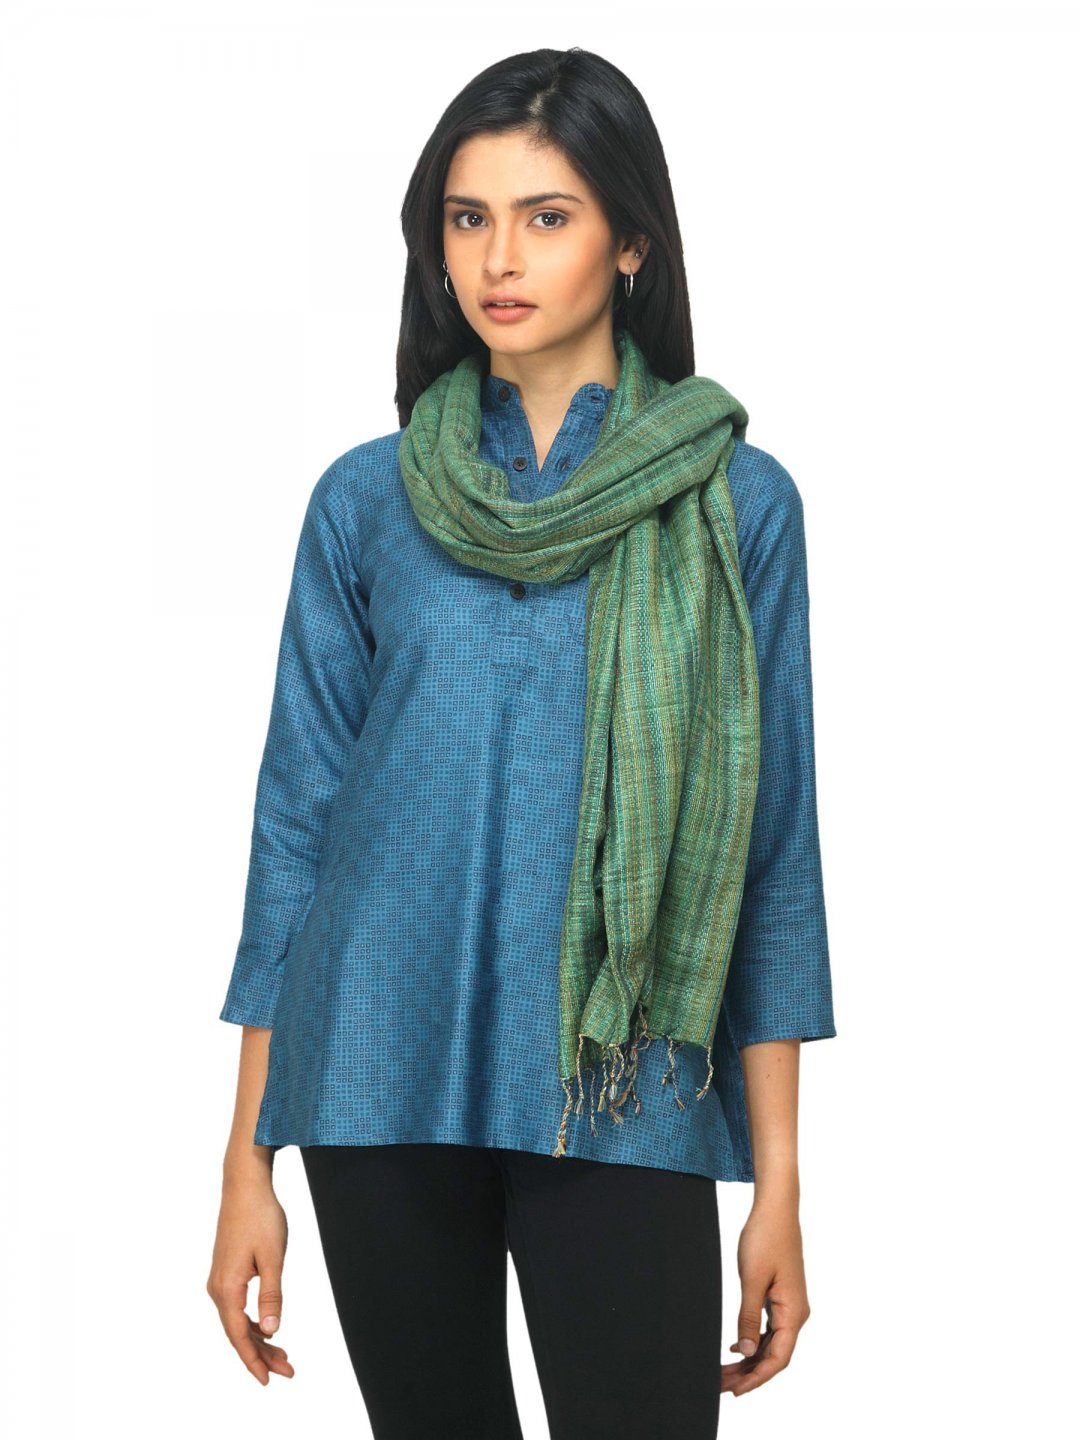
Fabindia Women Green Ekko Silk Stole
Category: Accessories / Stoles / Stoles
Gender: Women
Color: Green
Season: Summer 2012
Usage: Ethnic